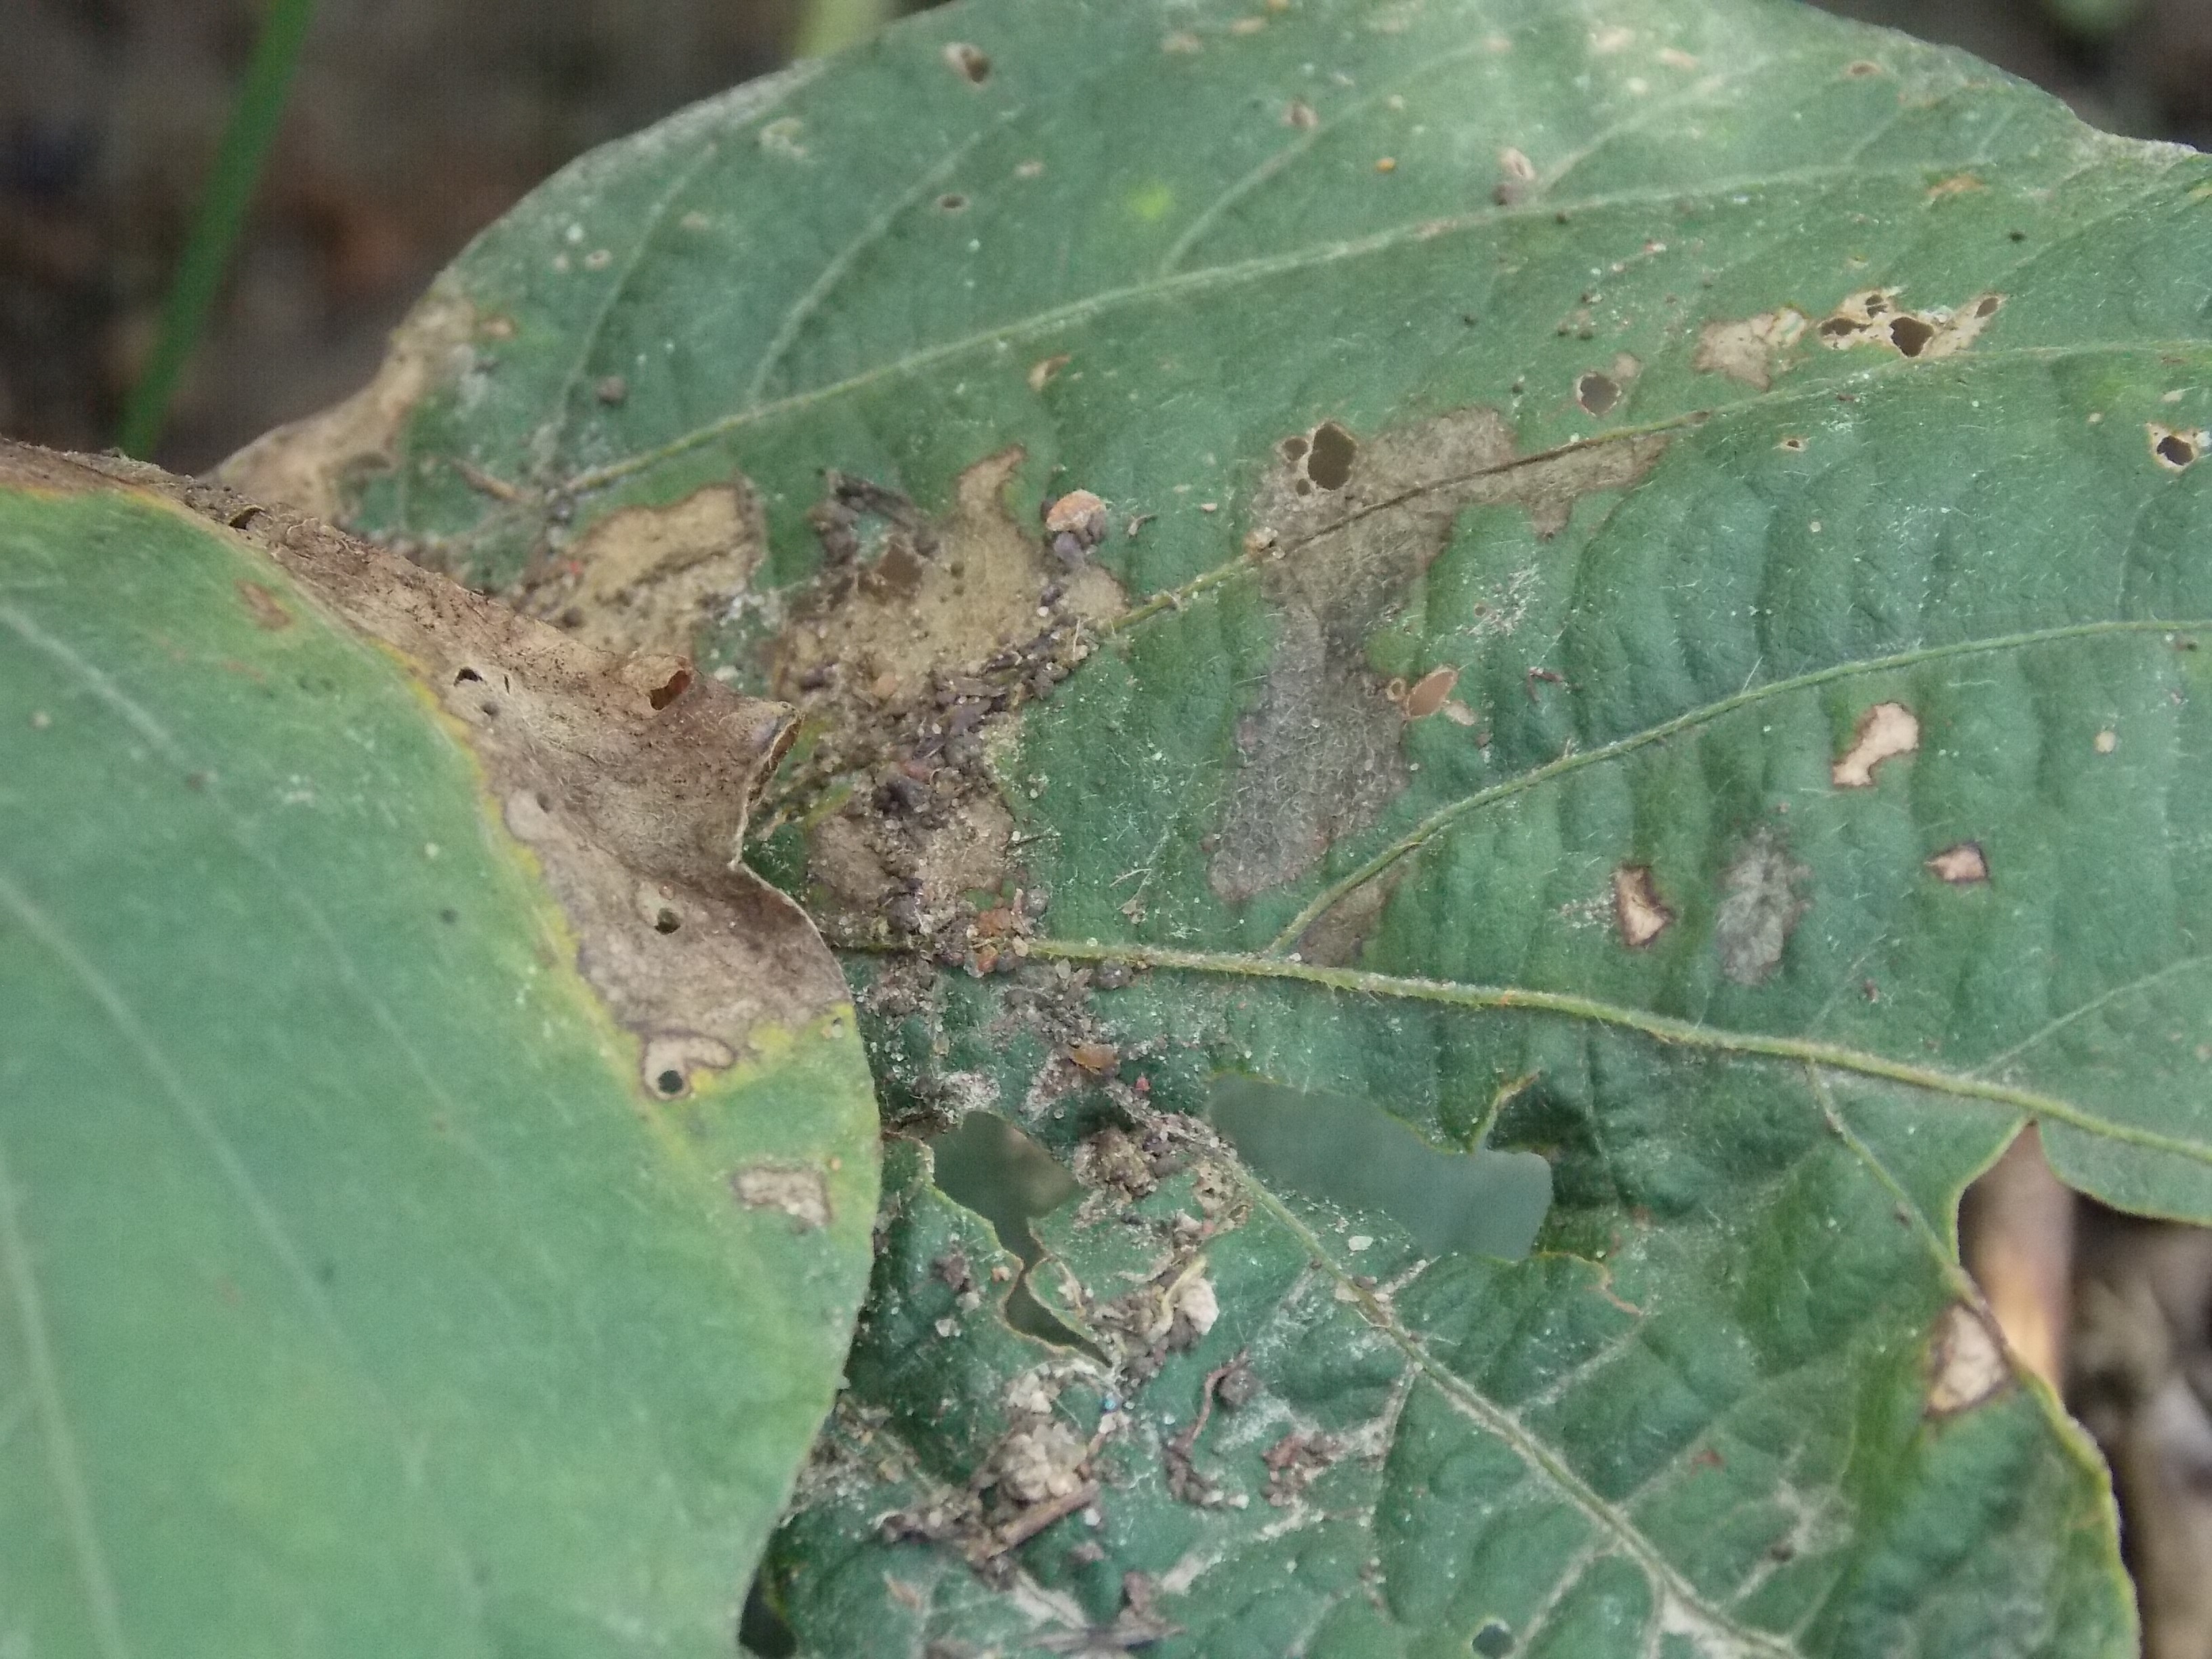
Label: Disease